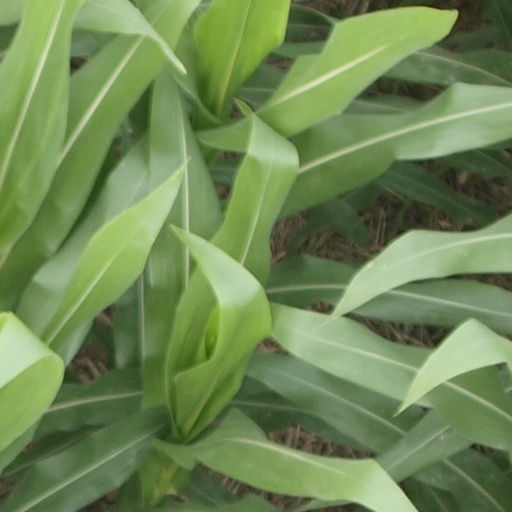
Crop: maize; corn